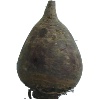
Label: Beetroot 1